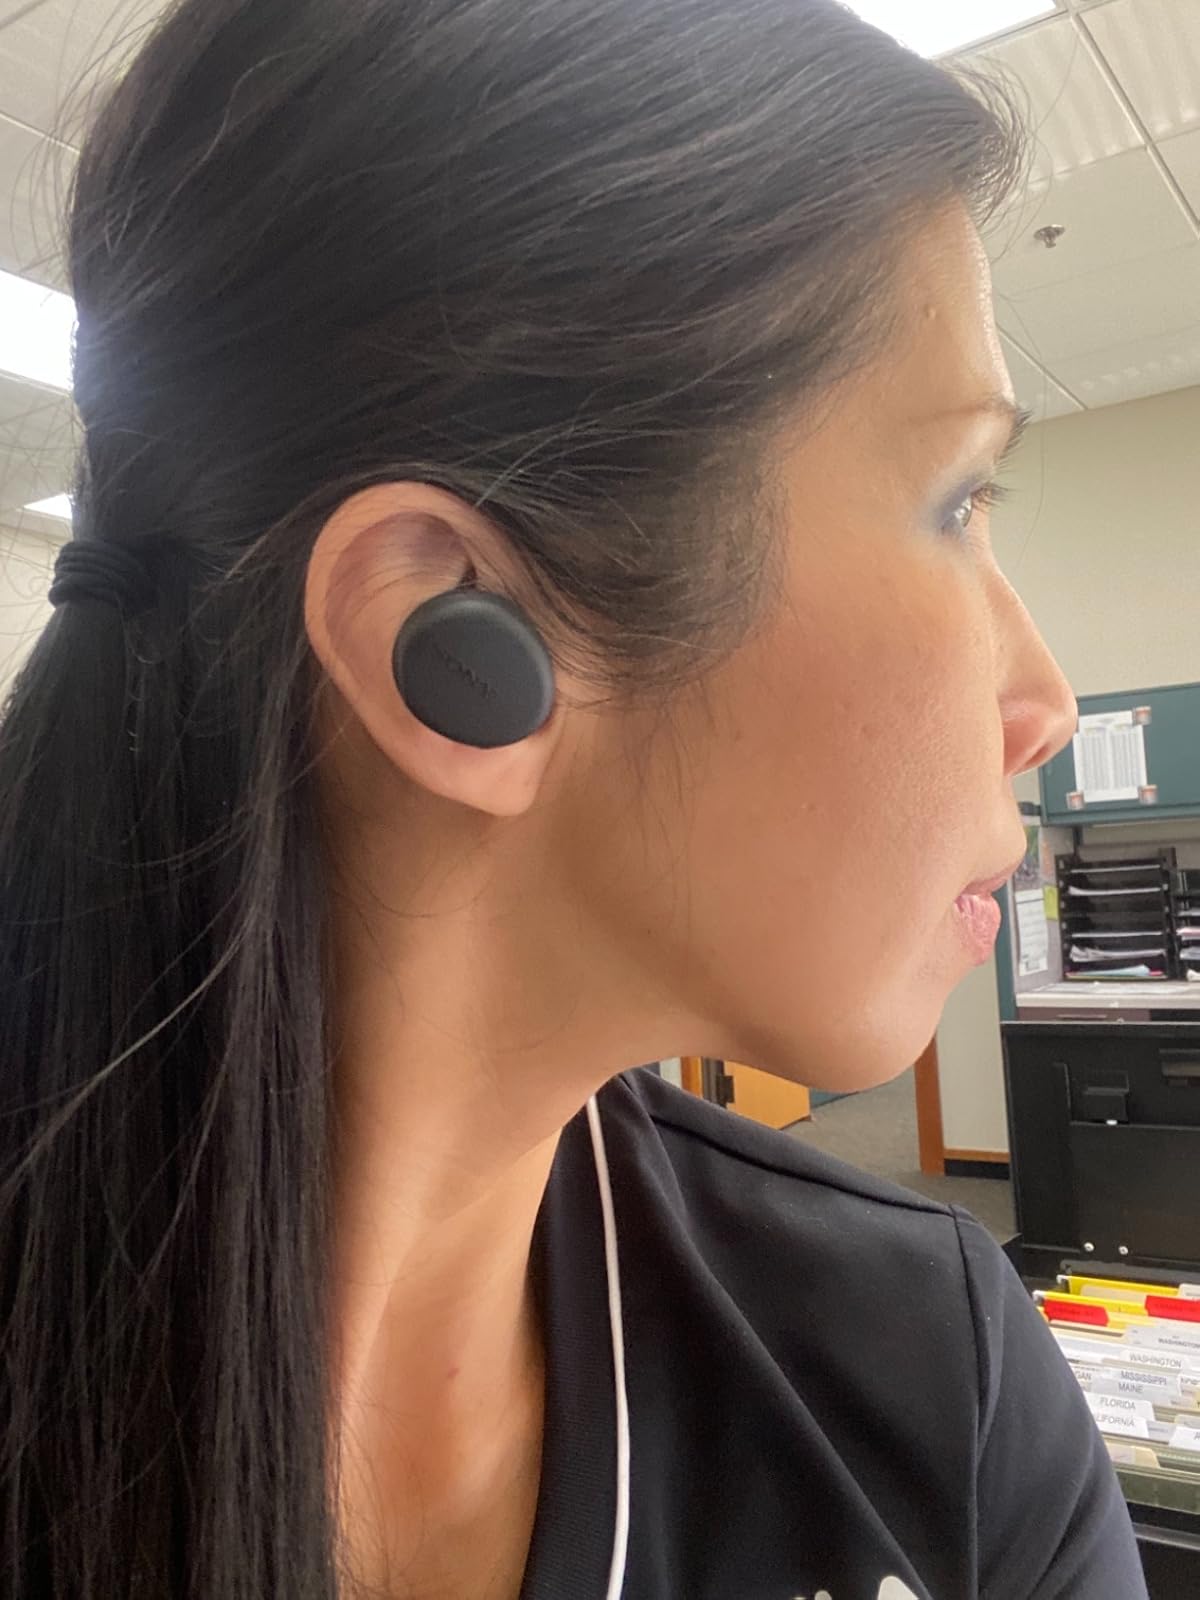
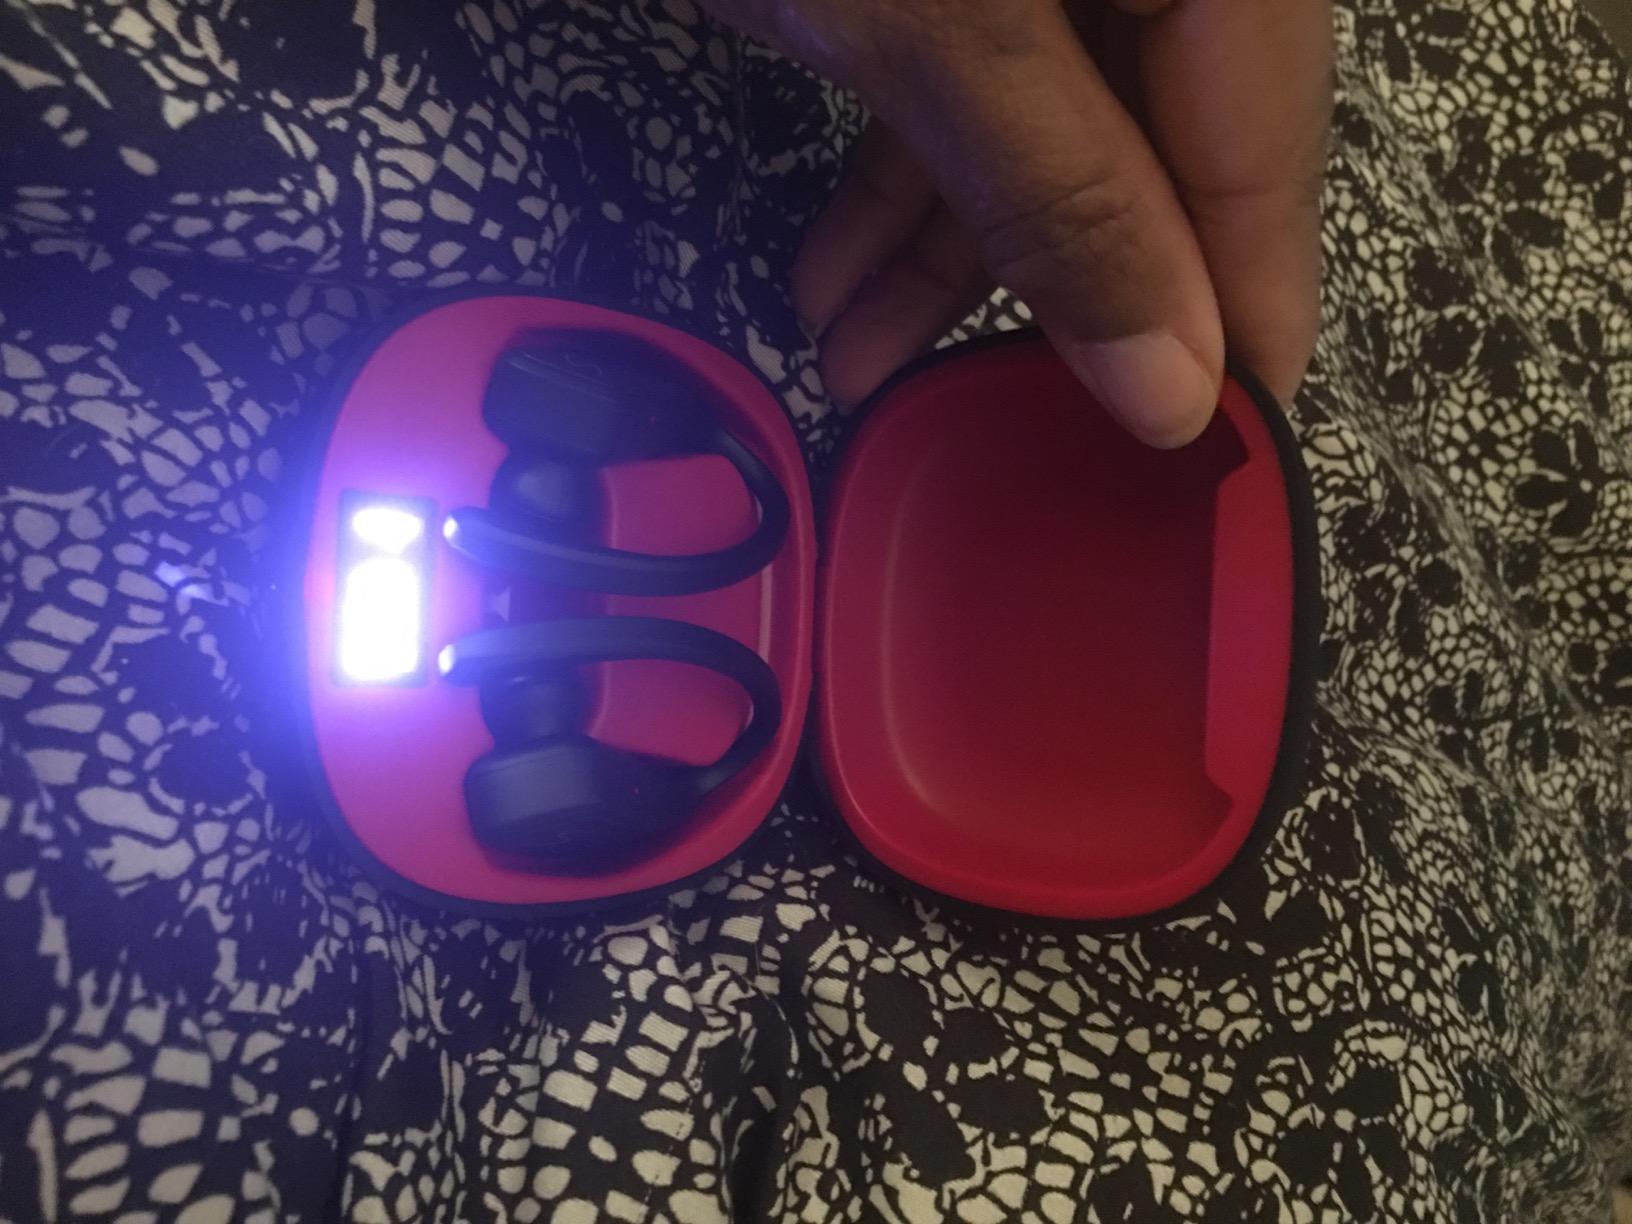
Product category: earbuds
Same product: no